Question: Please indicate a possible affordance area of the apple that can be used for eating
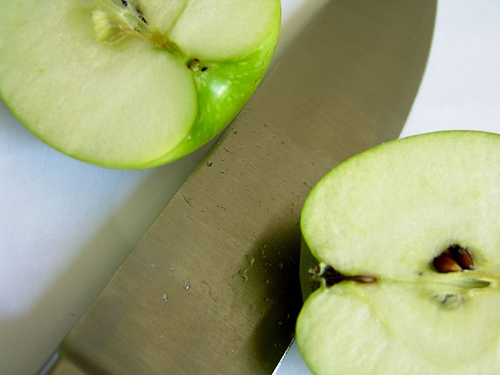
Answer: [10.5, 0, 277.5, 165]